Piano Sonata No. 5 (Scriabin)

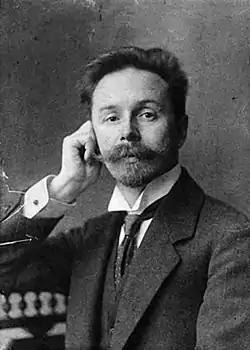
Alexander Scriabin (1872–1915)

The Piano Sonata No. 5, Op. 53, is a work written by Alexander Scriabin in 1907. This was his first sonata to be written in one movement, a format he retained from then on. A typical performance lasts from 11 to 12 minutes. The work is considered to be one of Scriabin's most difficult compositions, both technically and musically.